Jim Gray (UDA member)

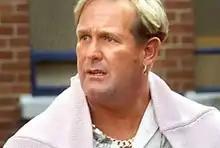
Jim Gray

James Gray (1958 – 4 October 2005), known as Jim Gray, was a Northern Irish loyalist and the East Belfast brigadier of the Ulster Defence Association (UDA), the largest Ulster loyalist paramilitary organisation in Northern Ireland. He was often nicknamed "Doris Day" for his flamboyant clothing, jewellery, and dyed blond hair. Another media nickname for Gray was the "Brigadier of Bling". He was the owner of several bars in East Belfast.